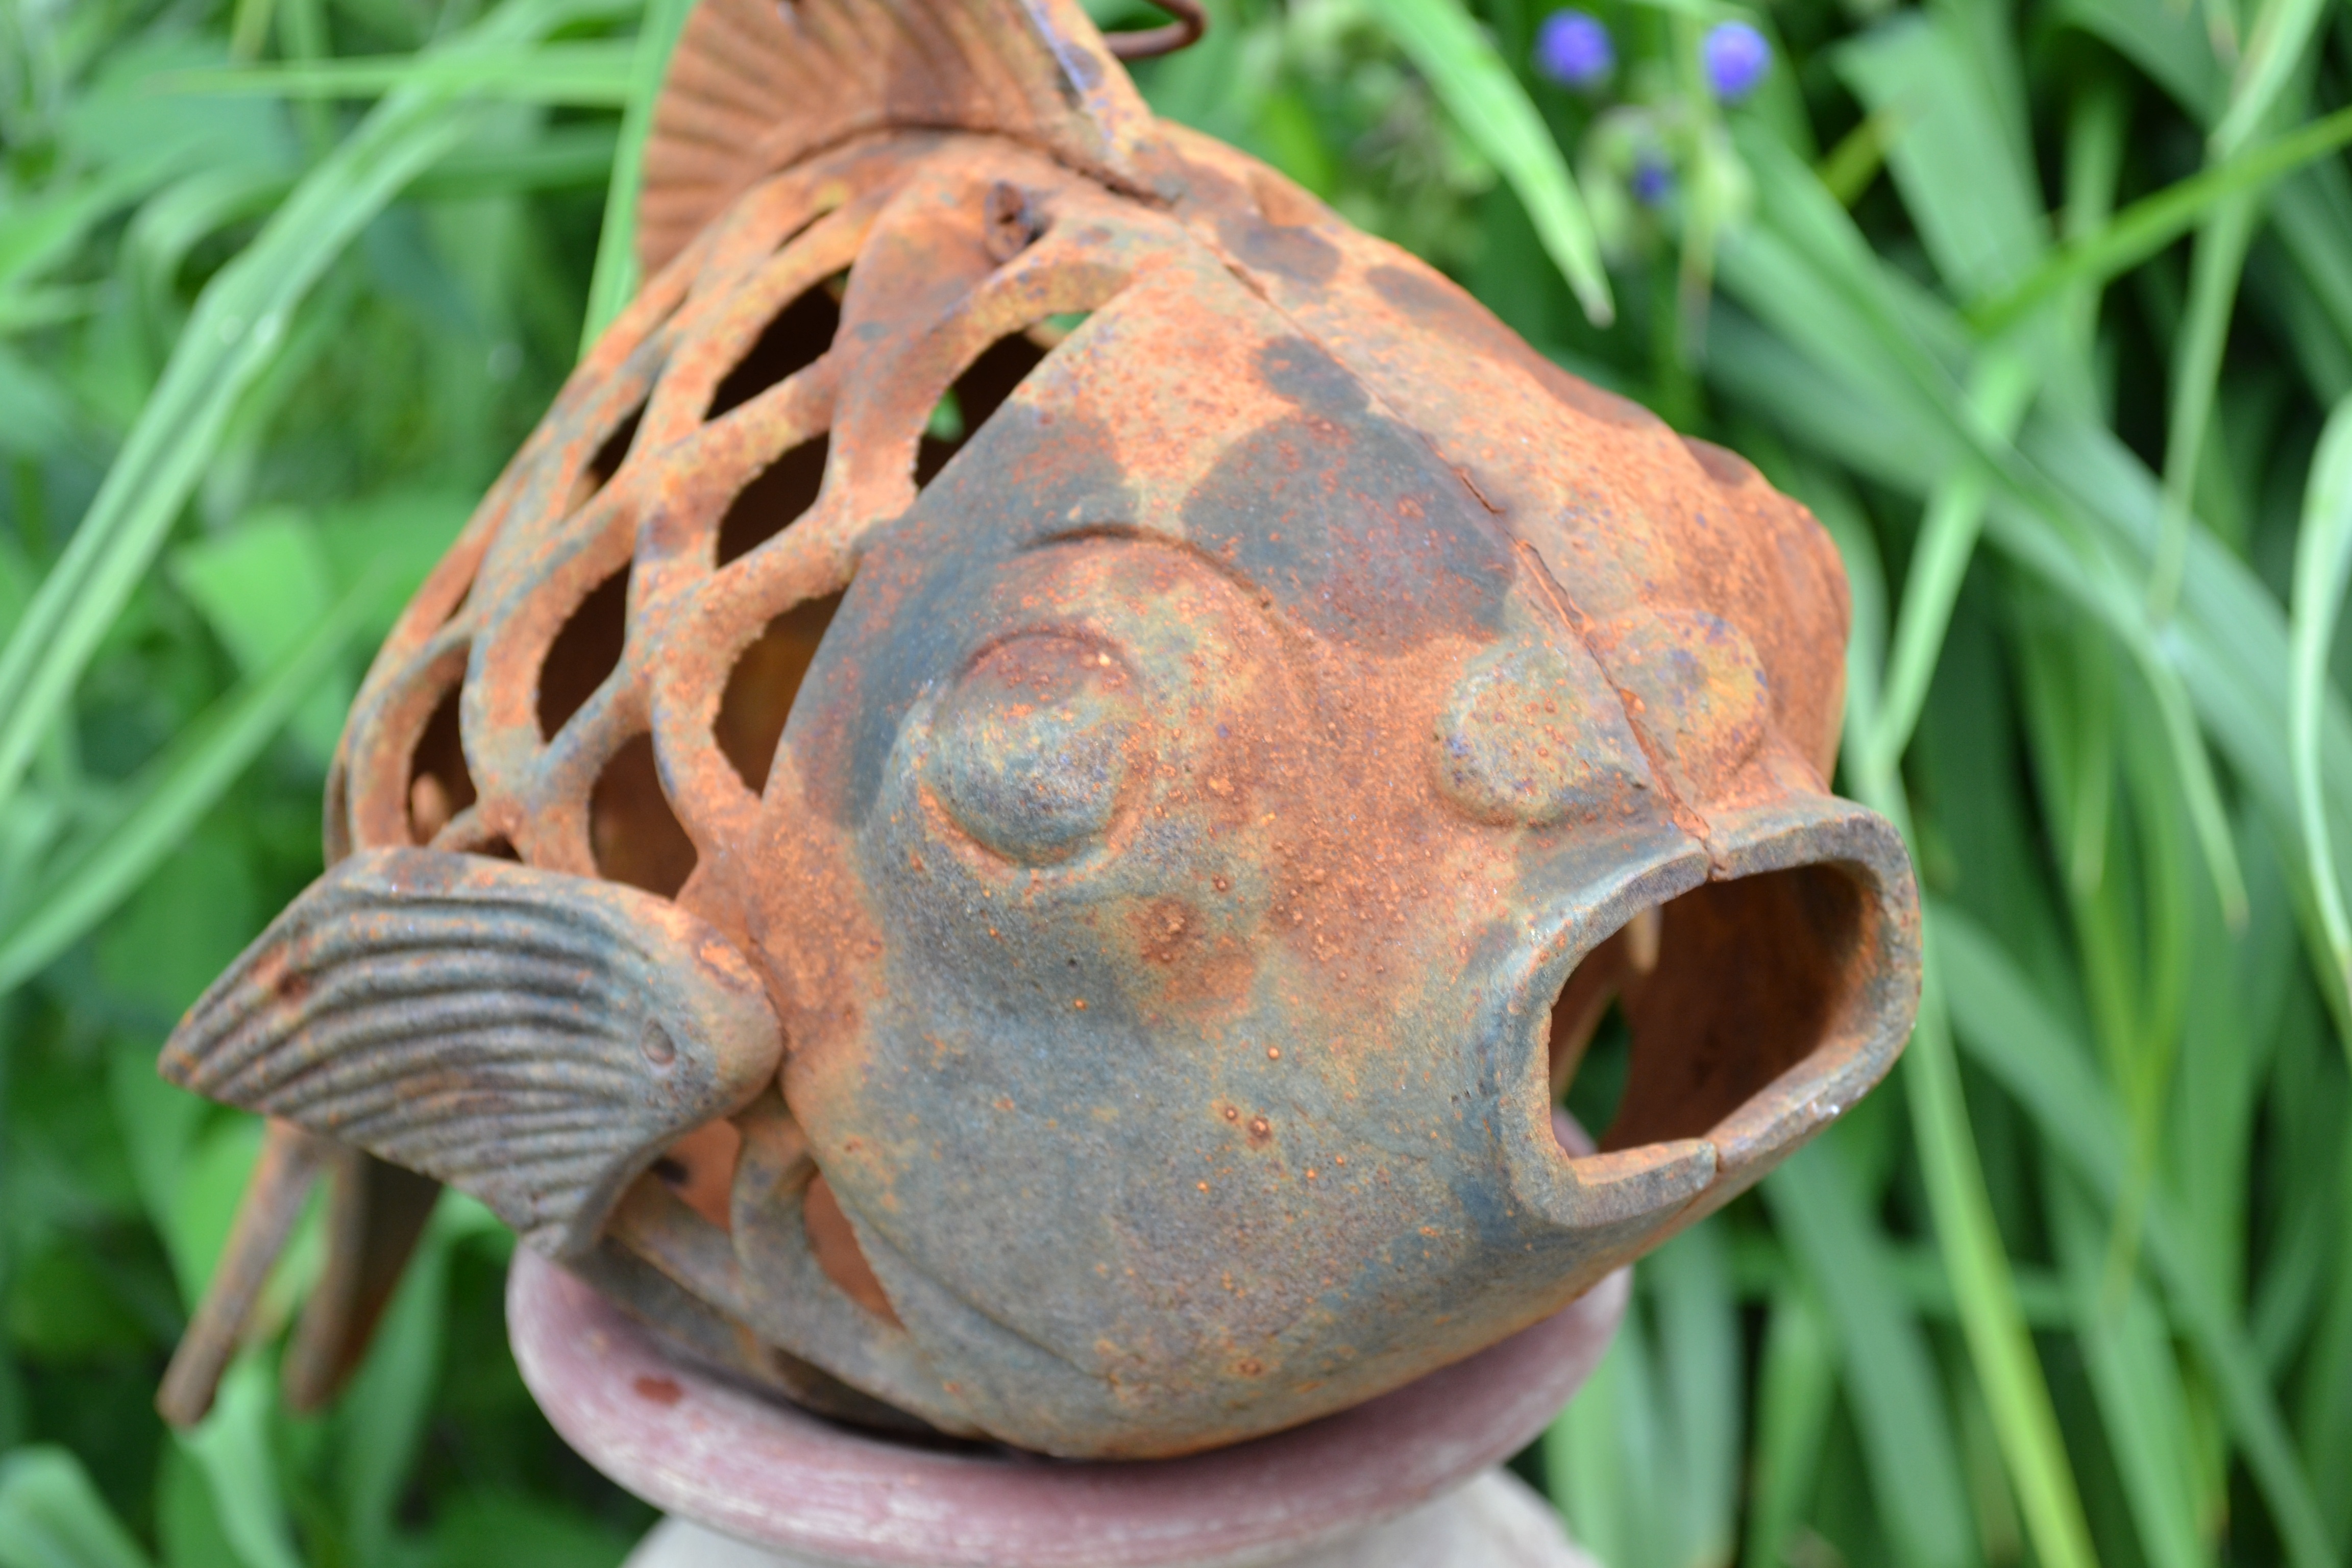
grass, antique, leaf, flower, rustic, insect, botany, amphibian, fish, fauna, close up, rusty, tortoise, artifact, macro photography